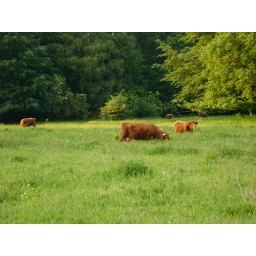
munching on grass. They shipped over a herd of Scottish highland cows to keep the grass grazed in Amsterdam.